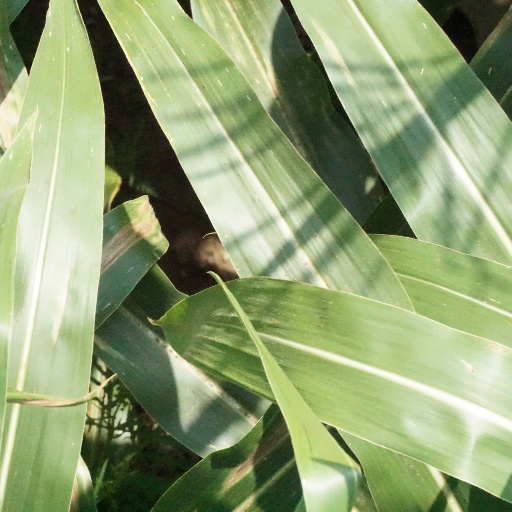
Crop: maize; corn